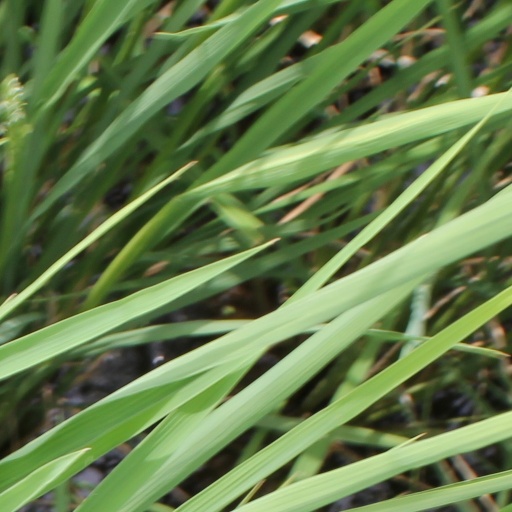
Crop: rice